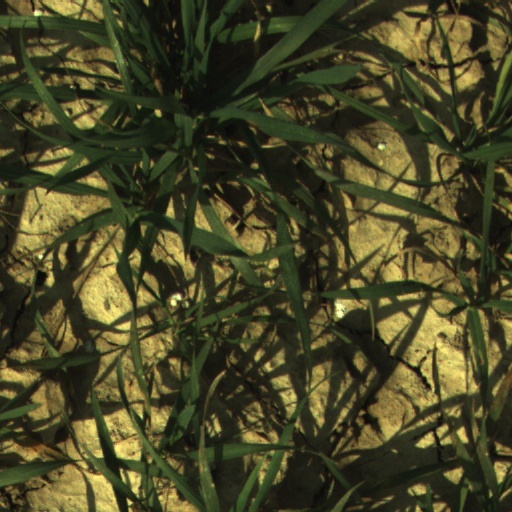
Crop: wheat